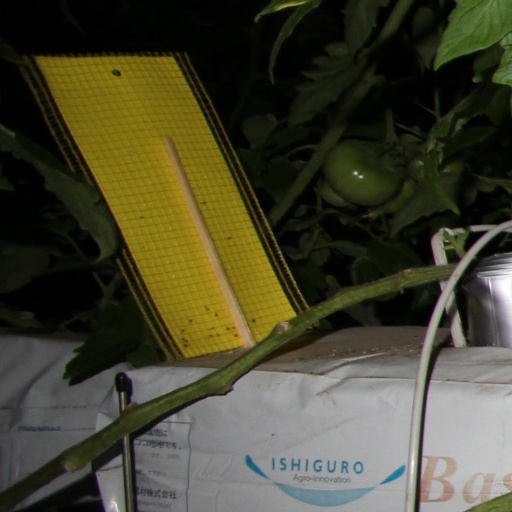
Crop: tomato